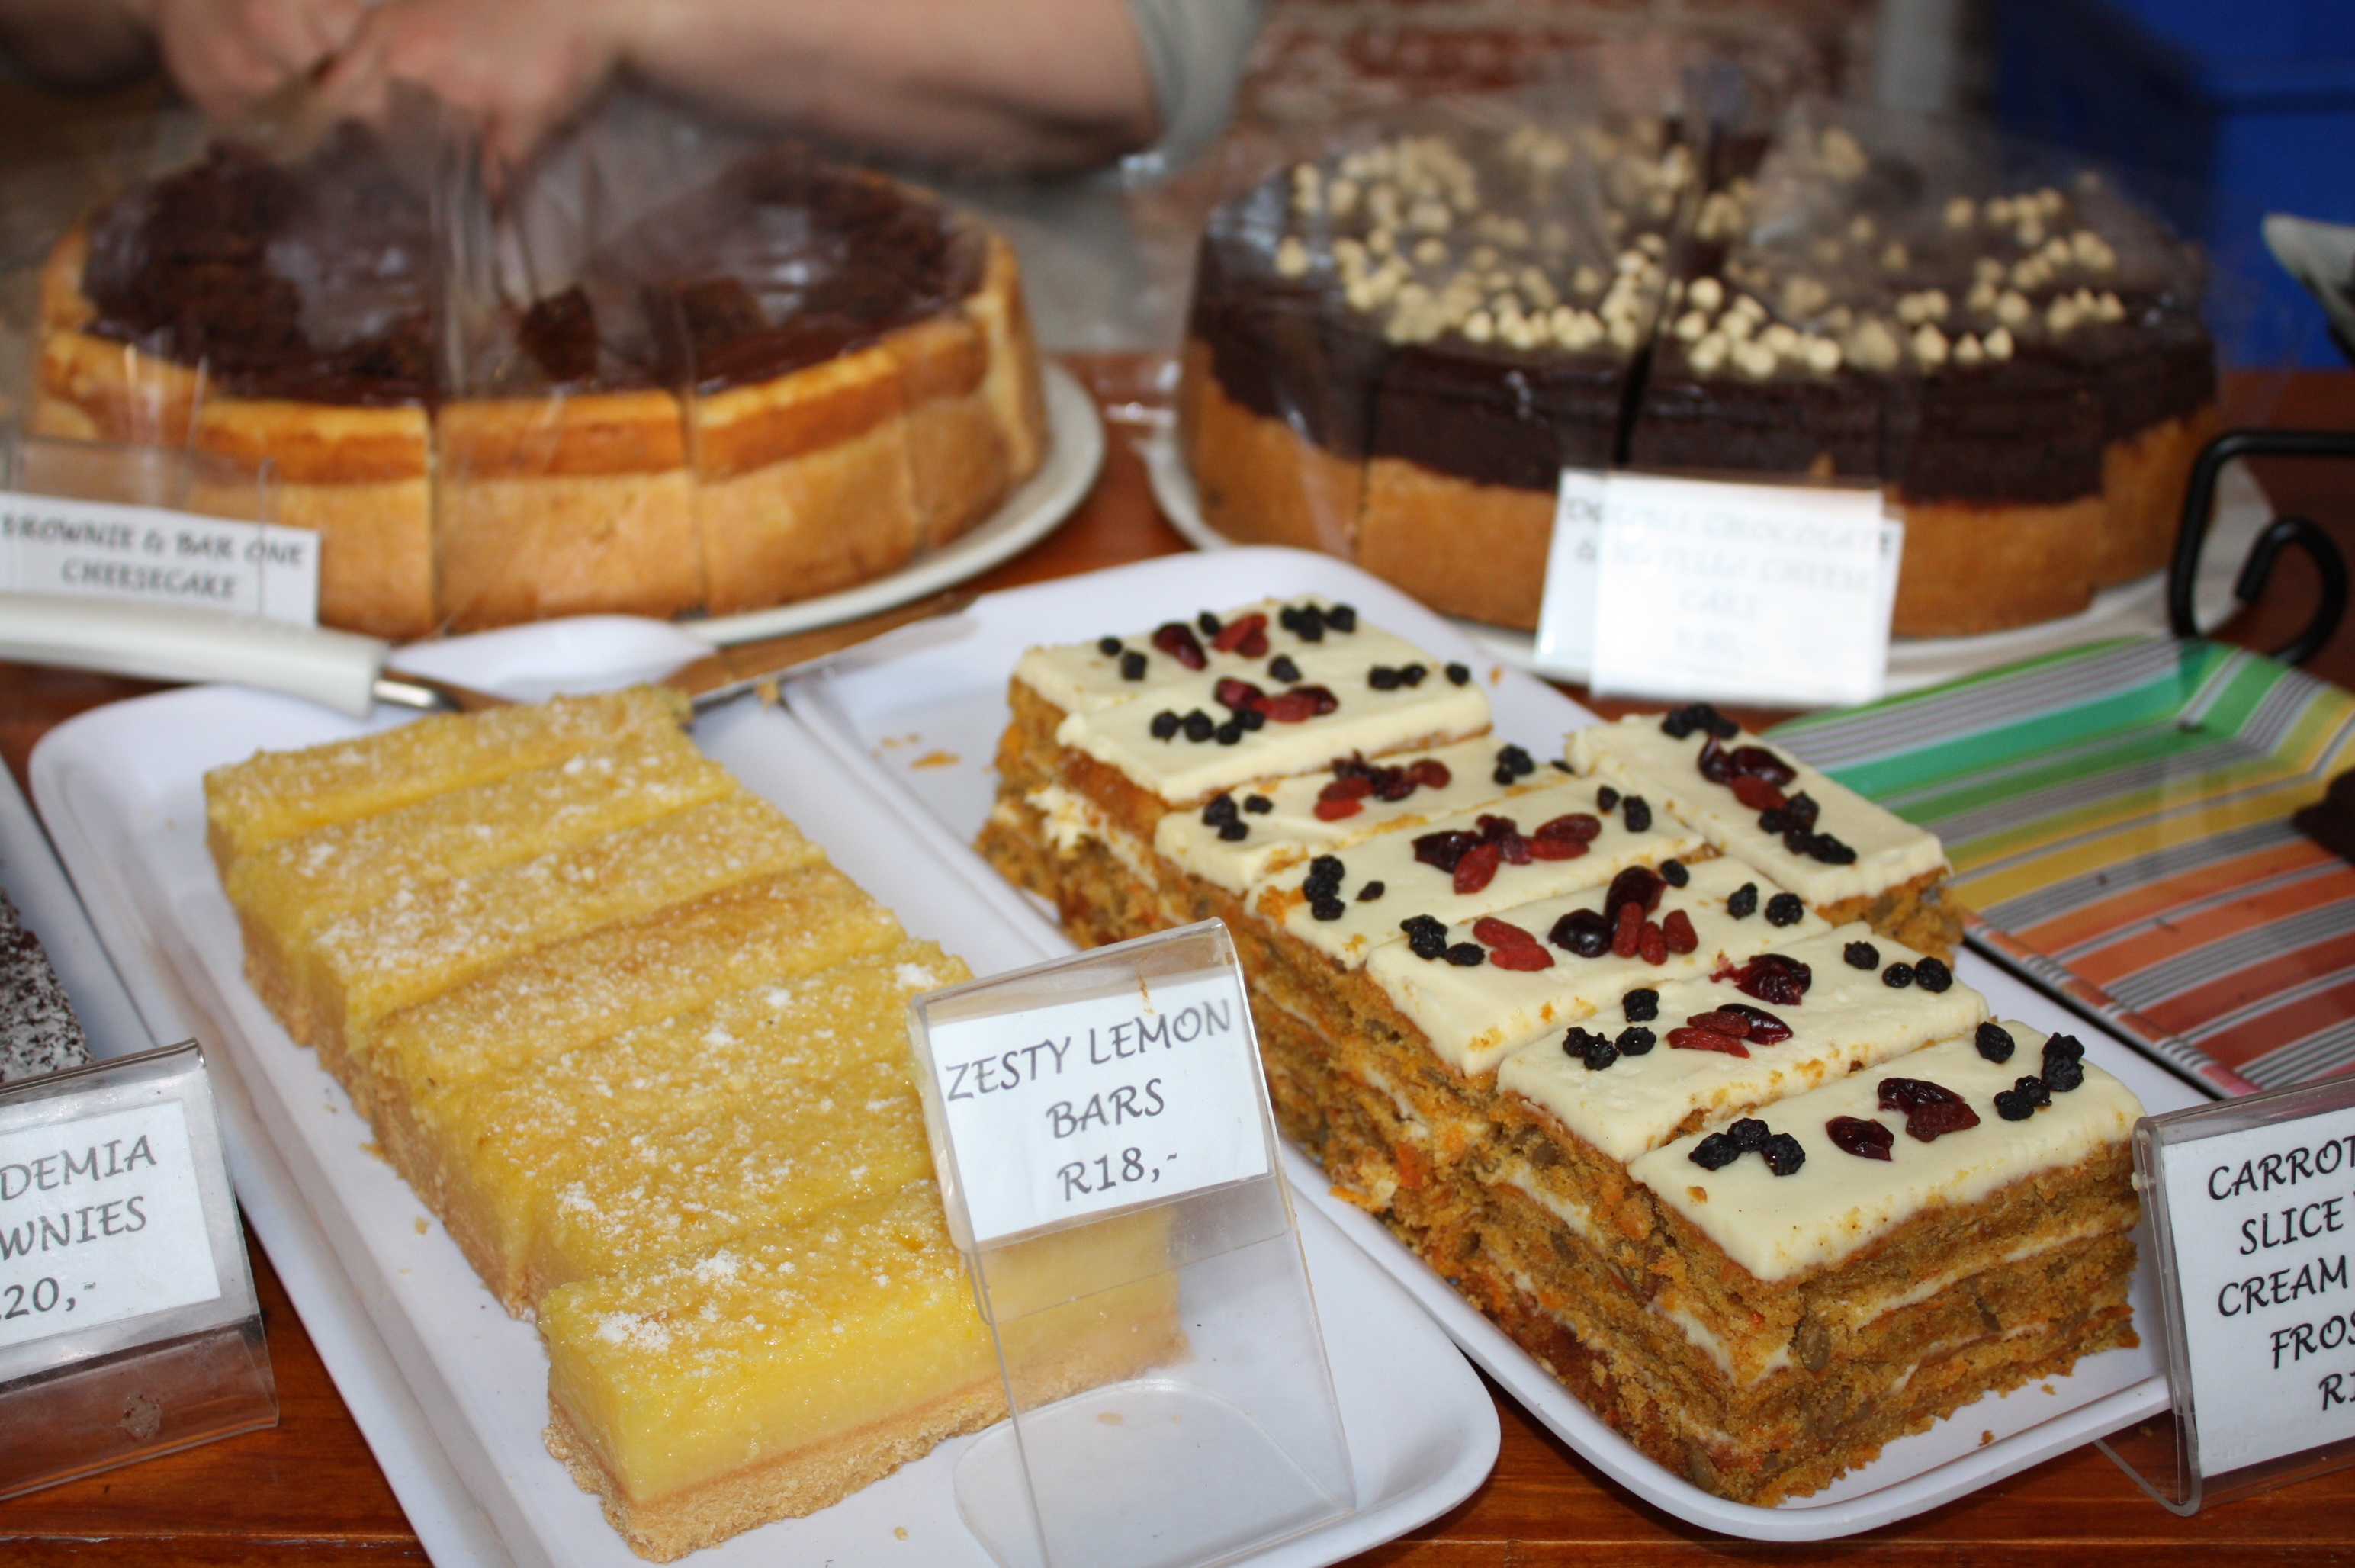
leather, sweet, meal, food, breakfast, baking, dessert, cuisine, delicious, cake, bakery, benefit from, treat, patisserie, confectionery, baked goods, delicacy, torte